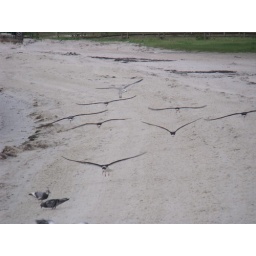
black skimmers flying low over the beach